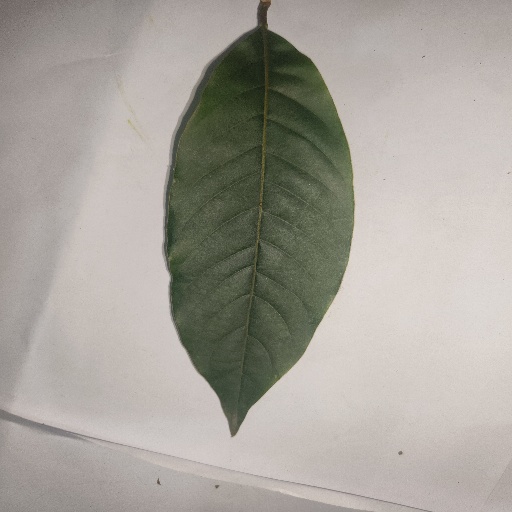
Species: HariTaki
Leaf condition: Healthy Leaf